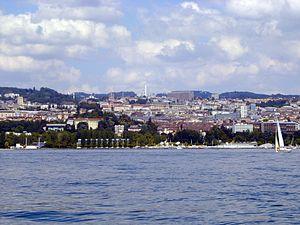
Le Centre-ville de Lausanne (Suisse) vu depuis le Lac Léman.
Lausanne est une ville suisse située sur la rive nord du lac Léman. Elle est la capitale et ville principale du canton de Vaud et le chef-lieu du district de Lausanne. Elle constitue la quatrième ville du pays en nombre d'habitants après Zurich, Genève et Bâle. Fin 2019, la commune de Lausanne compte 146 032 habitants. En 2018, l'agglomération lausannoise compte 420 757 habitants. En 2012, l'agglomération lausannoise concentre 50 % de la population et 60 % des emplois du canton de Vaud.